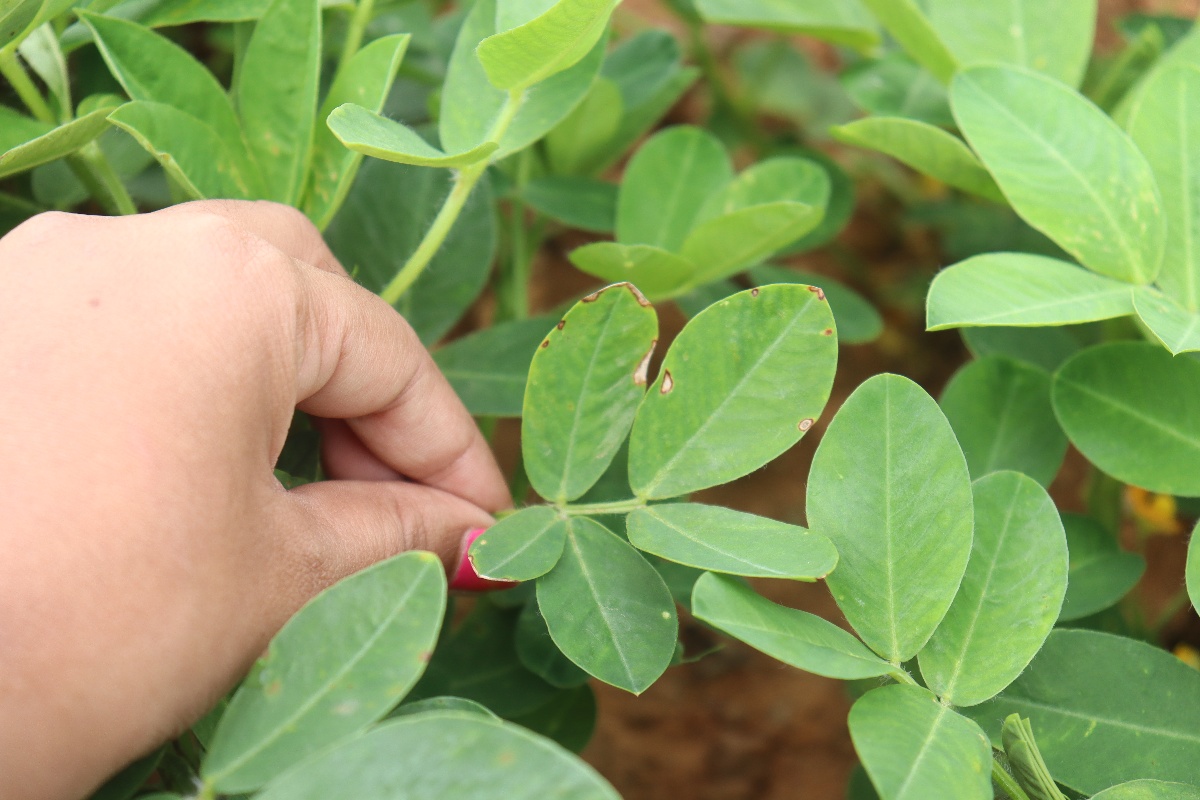
Label: healthy leaf